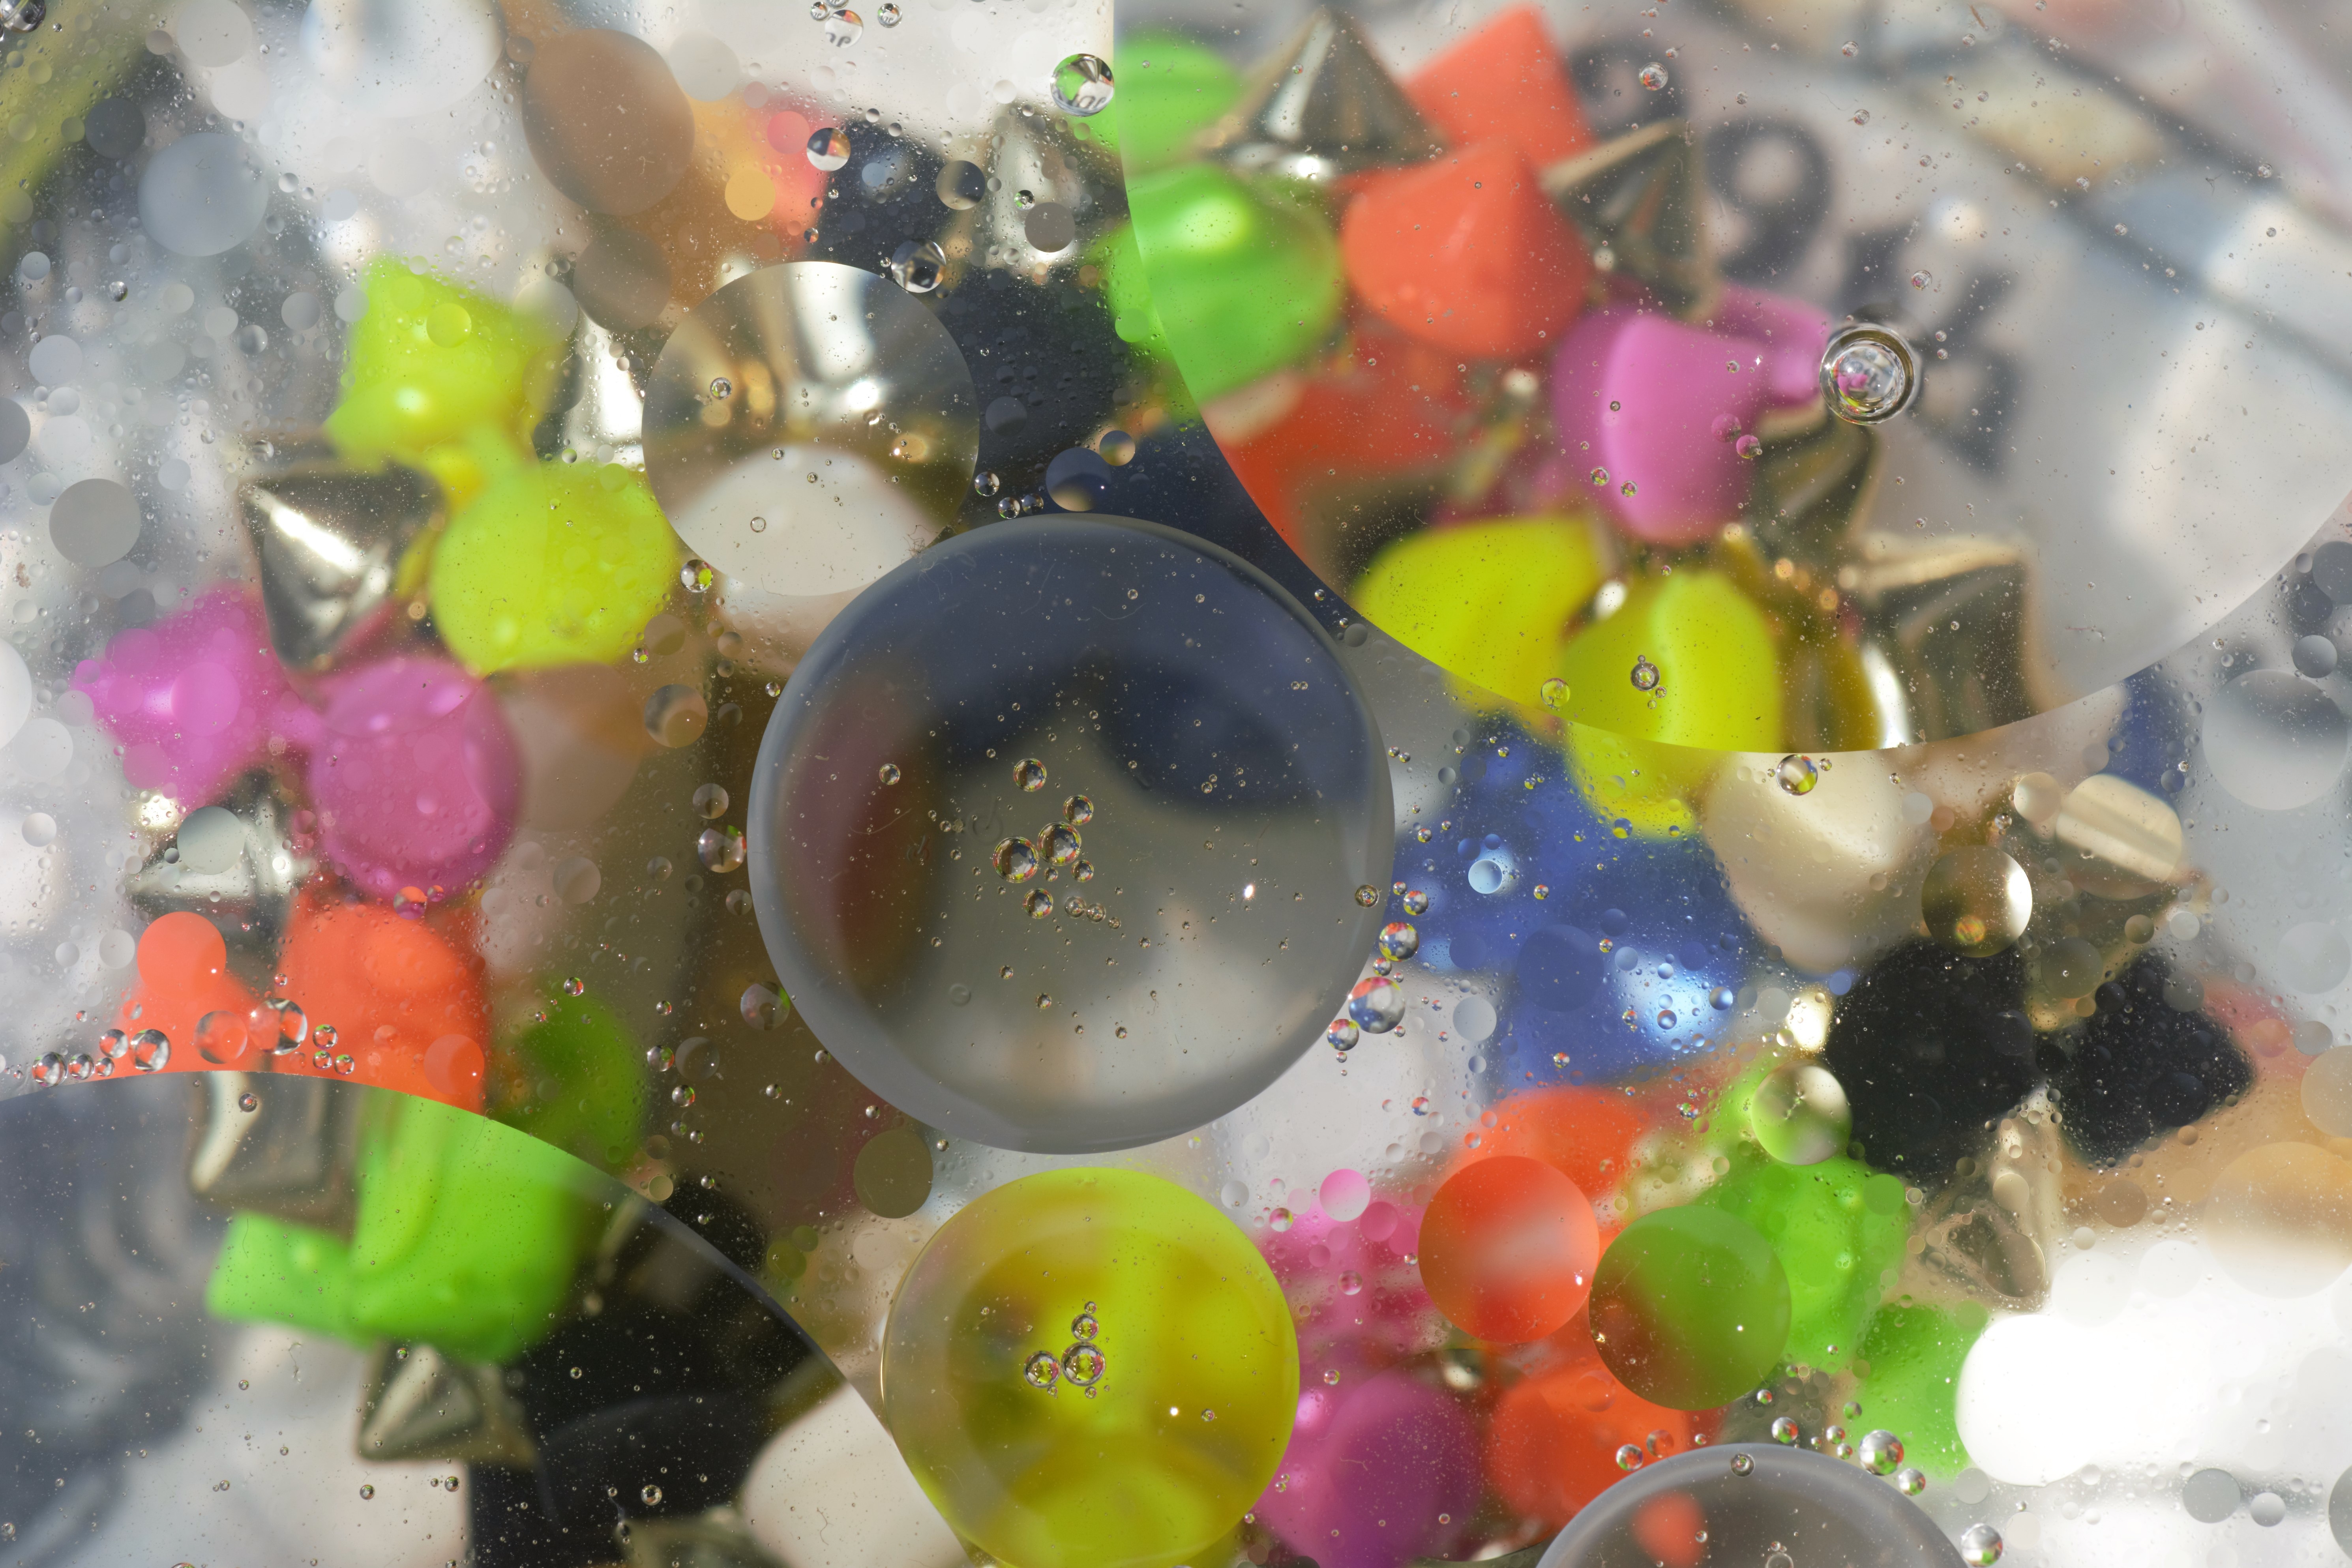
flower, glass, food, color, bead, toy